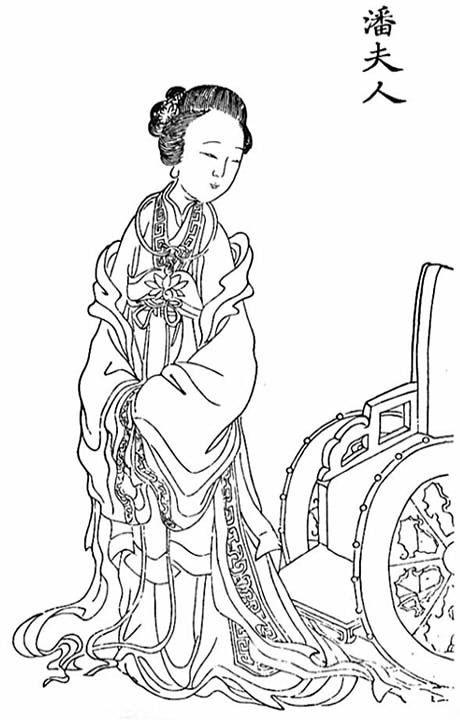
พัวฮูหยิน

| name = พัวฮูหยิน (พาน ฟูเหริน)nobold|พาน ชูnobold|
| image = Protrait of Empress Pan1.jpg
| image_size = 200px
| caption = ภาพวาดของพัวฮูหยินในยุคราชวงศ์ชิง
| succession = จักรพรรดินีแห่งง่อก๊ก
| reign = มิถุนายนหรือกรกฎาคม ค.ศ. 251 – กุมภาพันธ์หรือมีนาคม ค.ศ. 252
| reign-type = ดำรงตำแหน่ง
| successor = เฉฺวียน ฮุ่ยเจี่ย
| birth_date = ไม่ทราบ
| birth_place = นครหนิงปัว มณฑลเจ้อเจียง
| death_date = กุมภาพันธ์หรือมีนาคม ค.ศ. 252
| death_place = นครหนานจิง มณฑลเจียงซู
| burial_place = เขาม่วง นครหนานจิง มณฑลเจียงซู
| spouse = ซุนกวน
| issue = ซุนเหลียง
พัวฮูหยิน("พระเจ้าซุนกวนเลี้ยงบุตรนางพัวฮูหยินให้เปนที่มกุฎราชกุมาร|ไทจู๋") (สิ้นพระชนม์กุมภาพันธ์หรือมีนาคม ค.ศ. 252) มีชื่อในภาษาจีนกลางว่า พาน ฟูเหริน () ชื่อตัว พาน ชู ()() "เจี้ยนคางฉือลู่" เล่มที่ 2. เป็นจักรพรรดินีของรัฐง่อก๊กในยุคสามก๊กของจีน เป็นจักรพรรดินีพระองค์เดียวของซุนกวนจักรพรรดิผู้ก่อตั้งรัฐง่อก๊ก แม้ว่าซุนกวนจะมีภรรยาคนอื่นที่อยู่ในลำดับก่อนหน้าพัวฮูหยินก็ตาม พัวฮูหยินเป็นมารดาของซุนเหลียง รัชทายาทของซุนกวนและจักรพรรดิง่อก๊กลำดับที่ 2
== ประวัติ ==
พัวฮูหยินเป็นชาวอำเภอโกวจาง ( "โกวจางเซี่ยน"; ภายในนครหนิงปัวในปัจจุบัน) ในเมืองห้อยเข ชื่อตัวของพัวฮูหยินไม่มีการบันทึกในชีวประวัติของพัวฮูหยินใน"จดหมายเหตุสามก๊ก" ("ซานกั๋วจื้อ") ซึ่งเป็นแหล่งข้อมูลทีเชื่อถือได้ของประวัติศาสตร์ยุคสามก๊ก อย่างไรก็ตาม "เจี้ยนคางฉือลู่" (建康實錄) ระบุว่าชื่อตัวของพัวฮูหยินคือ "ชู" (淑) พัวฮูหยิน (พานฟูเหริน) จึงเป็นที่รู้จักในชื่อ "พาน ชู" บิดาของพัวฮูหยินที่เป็นข้าราชการชั้นผู้น้อยถูกประหารชีวิตฐานกระทำความผิดที่ไม่มีการบันทึกรายละเอียดไว้ พัวฮูหยินถูกบังคับให้เป็นทาสและได้รับมอบหมายให้ทำงานที่โรงงานทอผ้าหลวง ครั้งหนึ่งซุนกวนทรงพบกับพัวฮูหยินและเห็นว่าพัวฮูหยินไม่ธรรมดาจึงรับเป็นพระสนม
พัวฮูหยินเป็นโฉมงาม เป็นที่รู้จักจากรูปโฉมที่ดูเศร้าสร้อย()"อู่จ๋าจู่" เล่มที่ 8. 	ศาสตรนิพนธ์ประวัติศาสตร์"ฉืออี๋จี้" (拾遺記) บรรยายรายละเอียดของการพบกันครั้งแรกระหว่างพัวฮูหยินและซุนกวน รวมไปถึงปฏิสัมพันธ์ระหว่างทั้งคู่ที่ตามมา "ฉืออี๋จี้"เล่าว่าพัวฮูหยินมีชื่อเสียงในฐานะหญิงที่งามที่สุดในเจียงหนาน|กังตั๋ง ในช่วงที่พัวฮูหยินยังคงทำงานในโรงงานทอผ้า พัวฮูหยินมีท่าที่ห่างเหินจากผู้อื่นและถูกเรียกเป็นเทพธิดาโดยผู้ร่วมงานในโรงงานทอผ้า หลังซุนกวนทรงได้ยินเรื่องราวนี้จึงมีรับสั่งให้จิตรกรวาดภาพเหมือนของพัวฮูหยิน แม้ว่าพัวฮูหยินในภาพวาดดูหม่นหมอง แต่ซุนกวนก็ประหลาดพระทัยในความงามและตรัสอุทานว่า "นางเป็นเทพธิดาจริง ๆ ความเศร้าของนางดูมีเสน่ห์ ยิ่งไม่ต้องพูดถึงรอยยิ้มของนางเลย"() "ฉืออี๋จี้" เล่มที่ 8. พัวฮูหยินเป็นหญิงที่มีเสน่ห์ผู้ได้รับความโปรดปรานจากจักรพรรดิซุนกวนเป็นอย่างยิ่ง พัวฮูหยินจึงแสดงออกซึ่งความหึงหวงตามใจตนและไม่เคยหยุดใส่ความและทำร้ายภรรยาคนอื่น ๆ ของซุนกวนจวบจนวาระสุดท้าย() "จดหมายเหตุสามก๊ก" เล่มที่ 50.
ขณะเมื่อพัวฮูหยินได้รับความโปรดปรานจากซุนกวนมากขึ้นเรื่อย ๆ ซุนโฮ (ซุน เหอ)|ซุนโฮพระโอรสองค์ที่ 3 ของซุนกวนเพิ่งขึ้นเป็นรัชทายาทในปี ค.ศ. 242 ซุนกวนตัดสินพระทัยแสดงความให้เกียรติต่อฮองฮูหยินที่เป็นพระมารดาของรัชทายาทโดยการย้ายสนมคนโปรดคนอื่น ๆ ออกไป()"จดหมายเหตุสามก๊ก" เล่มที่ 50. ด้านพัวฮูหยินได้รับอนุญาตให้อยู่กับซุนกวนแม้ขณะที่กำลังเดินทาง ซุนกวนทรงสร้างวังชื่อ"หลิวหฺวานไถ" () ให้กับพัวฮูหยิน ชื่อของวังมีความหมายว่า "วังแห่งทับทิมและแหวน"() "ฉืออี๋จี้" เล่มที่ 8. หนึ่งปีต่อมาพัวฮูหยินตั้งครรภ์ พัวฮูหยินฝันว่าได้รับศีรษะมังกร ภายหลังจึงให้กำเนิดซุนเหลียง พัวฮูหยินและซุนเหลียงเป็นที่โปรดปรานของซุนกวนจึงได้รับการคาดหวังว่าจะได้ขึ้นเป็นจักรพรรดินีและรัชทายาทตามลำดับ ภายหลังในปี ค.ศ. 250 ภายหลังสิ้นสุดการต่อสู้แย่งชิงอำนาจระหว่างโอรส 2 พระองค์ของซุนกวนคือซุนโฮและซุน ป้า (孫霸) ซุนกวนแต่งตั้งให้ซุนเหลียงเป็นมกุฎราชกุมาร|รัชทายาท ในปี ค.ศ. 251 ซุนกวนแต่งตั้งพัวฮูหยินขึ้นเป็นจักรพรรดินี ก่อนหน้านั้นไม่เคยมีพระสนมคนใด ๆ กระทั่งพระมารดาของรัชทายาทที่ได้รับการประกาศอย่างเป็นทางการให้เป็นจักรพรรดินีเนื่องจากซุนกวนเคยทรงประกาศว่าพระองค์จะไม่แต่งตั้งพระสนมคนใดขึ้นเป็นจักรพรรดินี()"จดหมายเหตุสามก๊ก" เล่มที่ 47. จะเห็นได้ว่าในบรรดาพระสนมคนโปรดของซุนกวนจำนวนมาก พัวฮูหยินได้รับการยกย่องเป็นพิเศษ
พัวฮูหยินมีความเลื่อมใสในศาสนาพุทธเช่นเดียวกับซุนกวนพระสวามี พระองค์มีส่วนร่วมในการเผยแผ่ศาสนาพุทธและก่อตั้งวัดพุทธแห่งแรกชื่อ"ฮุ่ยเป่าซื่อ" () ในนครบู๊เฉียงซึ่งเป็นนครหลวงเฉพาะกาลของง่อก๊ก()"ฝัวจู๋ถ่งจี้" เล่มที่ 35.
== สิ้นพระชนม์ ==
เมื่อซุนกวนทรงพระประชวรหนักในปี ค.ศ. 252 พัวฮูหยินตรัสถามซุน หง () หัวหน้าสำนักราชเลขาธิการ ( "ช่างชูลิ่ง") เกี่ยวกับวิธีการที่จักรพรรดินีจักรพรรดินีลฺหวี่|ลิเฮา (呂后 "ลฺหวี่โฮ่ว") ได้อำนาจมาหลังการสวรรคตของพระสวามี (จักรพรรดิฮั่นเกาจู่|จักรพรรดิฮั่นโกโจแห่งราชวงศ์ฮั่น) อย่างไรก็ตาม ตัวพัวฮูหยินเองก็ทรงพระประชวรเช่นกันเนื่องจากความเครียดที่ต้องถวายการดูแลซุนกวนอย่างต่อเนื่อง ท้ายที่สุดพัวฮูหยินถูกปลงพระชนม์ขณะที่พระองค์บรรทม ขุนนางง่อก๊กอ้างว่าบรรดาหญิงรับใช้ของพัวฮูหยินรัดพระศอของพระองค์ขณะที่พระองค์บรรทมและอ้างว่าการสิ้นพระชนม์ของพระองค์มาจากสาเหตุธรรมชาติ สาเหตุที่พัวฮูหยินถูกปลงพระชนม์ยังคงเป็นที่ถกเถียง นักประวัติศาสตร์จำนวนหนึ่งรวมถึงหู ซานสิ่ง (胡三省) ผู้เขียนอรรถาธิบายใน"จือจื้อทงเจี้ยน"ของซือหม่า กวางเชื่อว่าขุนนางระดับสูงของง่อก๊กสมคบคิดกันเพราะพวกเขากลัวว่าพัวฮูหยินจะเข้ายึดอำนาจในฐานะจักรพรรดินีพันปีหลวงหลังการสวรรคตของซุนกวน (lang|zh-hant|左右伺其昏睡縊殺之，託言中惡，後事泄，坐死者六七人。) "จือจื้อทงเจี้ยน" (ฉบับเพิ่มอรรถาธิบาย) เล่มที่ 75. การสอบสวนเรื่องการสิ้นพระชนม์ของพัวฮูหยินทำให้คน 6-7 คนถูกประหารชีวิต หลังการสิ้นพระชนม์ของพัวฮูหยิน เหล่าข้าราชบริพารรู้สึกโศกเศร้าและจัดพิธีสวดให้พระองค์() "จดหมายเหตุสามก๊ก" เล่มที่ 47. ซุนกวนสวรรคตหลังจากนั้นไม่นานในปีเดียวกัน พระศพของพัวฮูหยินได้รับการฝังพร้อมกับซุนกวนในสุสานเตียวเหลง ( "เจี่ยงหลิง"; อยู่ที่เขาจื่อจิน นครหนานจิง มณฑลเจียงซู)() "จดหมายเหตุสามก๊ก" เล่มที่ 50.
== ครอบครัว ==
นอกเหนือจากบิดาที่รับราชการเป็นข้าราชการชั้นผู้น้อย พัวฮูหยินยังมีพี่สาวซึ่งถูกส่งไปโรงงานทอผ้าด้วยกัน ในปี ค.ศ. 250 พัวฮูหยินทูลขอซุนกวนให้ปลดปล่อยพี่สาวจากการเป็นความเป็นทาสและจัดงานแต่งงานให้พี่สาว ซุนกวนทรงเห็นชอบ ต่อมาพี่สาวของพัวฮูหยินจึงได้สมรสกับถาน เช่า () เมื่อซุนเหลียงได้ขึ้นเป็นจักรพรรดิองค์ใหม่ พระองค์แต่งตั้งให้ถาน เช่าผู้เป็นพระปิตุลาให้เป็นนายกองทหารม้า ( "ฉีตูเว่ย์") หลังซุนเหลียงถูกปลดจากตำแหน่งจักรพรรดิและลดฐานะลงเป็นอ๋องภายใต้การข่มเหงของซุนหลิม ถาน เช่าก็สูญเสียตำแหน่งราชการและถูกส่งกลับไปบ้านเกิดที่หลูหลิง (廬陵) พร้อมกับครอบครัว() "จดหมายเหตุสามก๊ก" เล่มที่ 50.
== ดูเพิ่ม ==
* พงศาวลีง่อก๊ก#ซุนกวน
* รายชื่อบุคคลในยุคสามก๊ก
== หมายเหตุ ==
== อ้างอิง ==
== บรรณานุกรม ==
* ตันซิ่ว (ศตวรรษที่ 3). "จดหมายเหตุสามก๊ก" ("ซานกั๋วจื้อ").
* สฺวี่ ซง ( ศตวรรษที่ 8). "เจี้ยนคางฉือลู่" (建康實錄).
* ซือหม่า กวาง (1084). "จือจื้อทงเจี้ยน".
* หู ซานสิ่ง (ศตวรรษที่ 13). อรรถาธิบายของ"จือจื้อทงเจี้ยน".
หมวดหมู่:จักรพรรดินีแห่งง่อก๊ก
หมวดหมู่:ชาวจีนที่ถูกลอบสังหาร
หมวดหมู่:ครอบครัวของซุนกวน
หมวดหมู่:พระมารดาของจักรพรรดิจีน